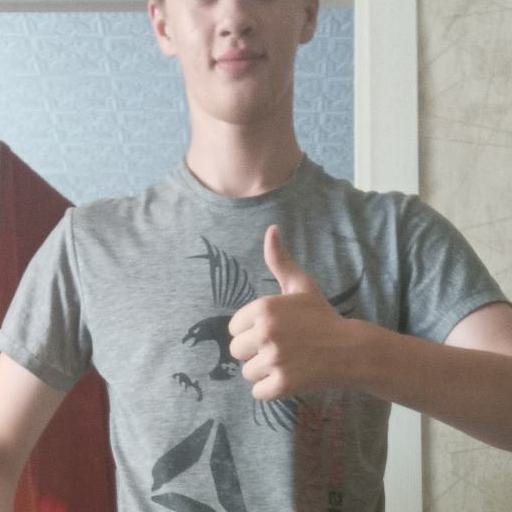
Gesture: like